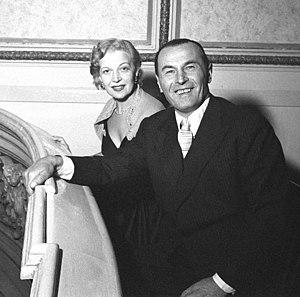
Marta Eggerth (1912–2013) et Jan Kiepura (1902–1966), un couple chanteur et acteur de cinéma. Español: Marta Eggerth (1912–2013) y Jan Kiepura (1902–1966). Polski: Mártha Eggerth (1912–2013) i Jan Kiepura (1902–1966). Magyar: Eggerth Márta (1912–2013) és Jan Kiepura (1902–1966). Русский: Марта Эггерт (1912–2013) и Ян Кепура (1902–1966).